Kanda-Sarugakuchō

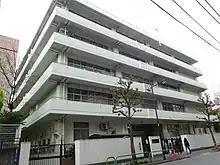
Ochanomizu Elementary School

There is a freedom of choice system for junior high schools in Chiyoda Ward, and so there are no specific junior high school zones.